Mental health during the COVID-19 pandemic

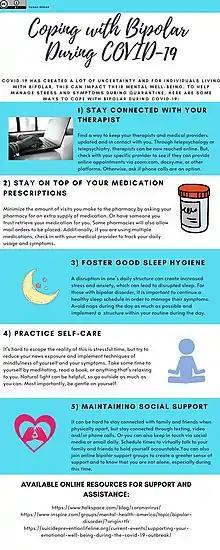
Coping with bipolar disorder and other mental health issues during COVID-19 infographic

The Guidelines on Mental Health and Psychosocial Support of the Inter-Agency Standing Committee of the United Nations recommends that mental health support during an emergency "do no harm, promote human rights and equality, use participatory approaches, build on existing resources and capacities, adopt multi-layered interventions and work with integrated support systems."